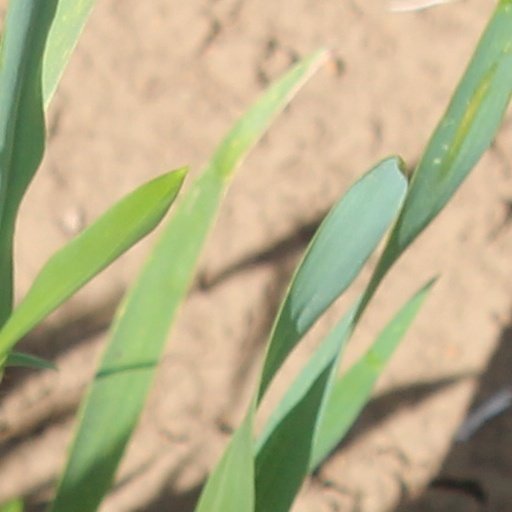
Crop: wheat